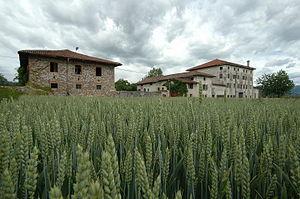
Reana del Rojale est une commune italienne de la province d'Udine dans la région Frioul-Vénétie Julienne en Italie.